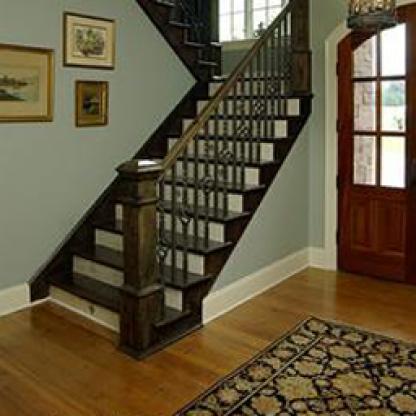
Scene: Indoor